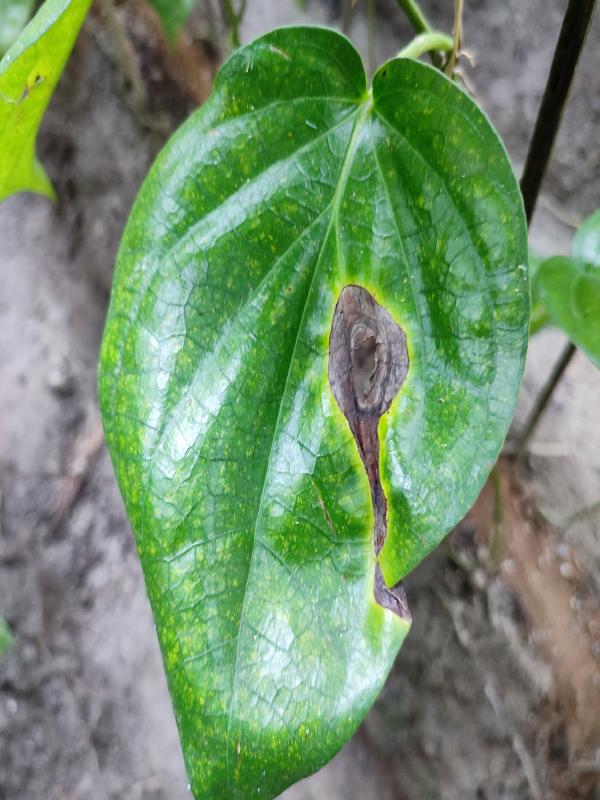
Label: Bacterial_Leaf_Disease